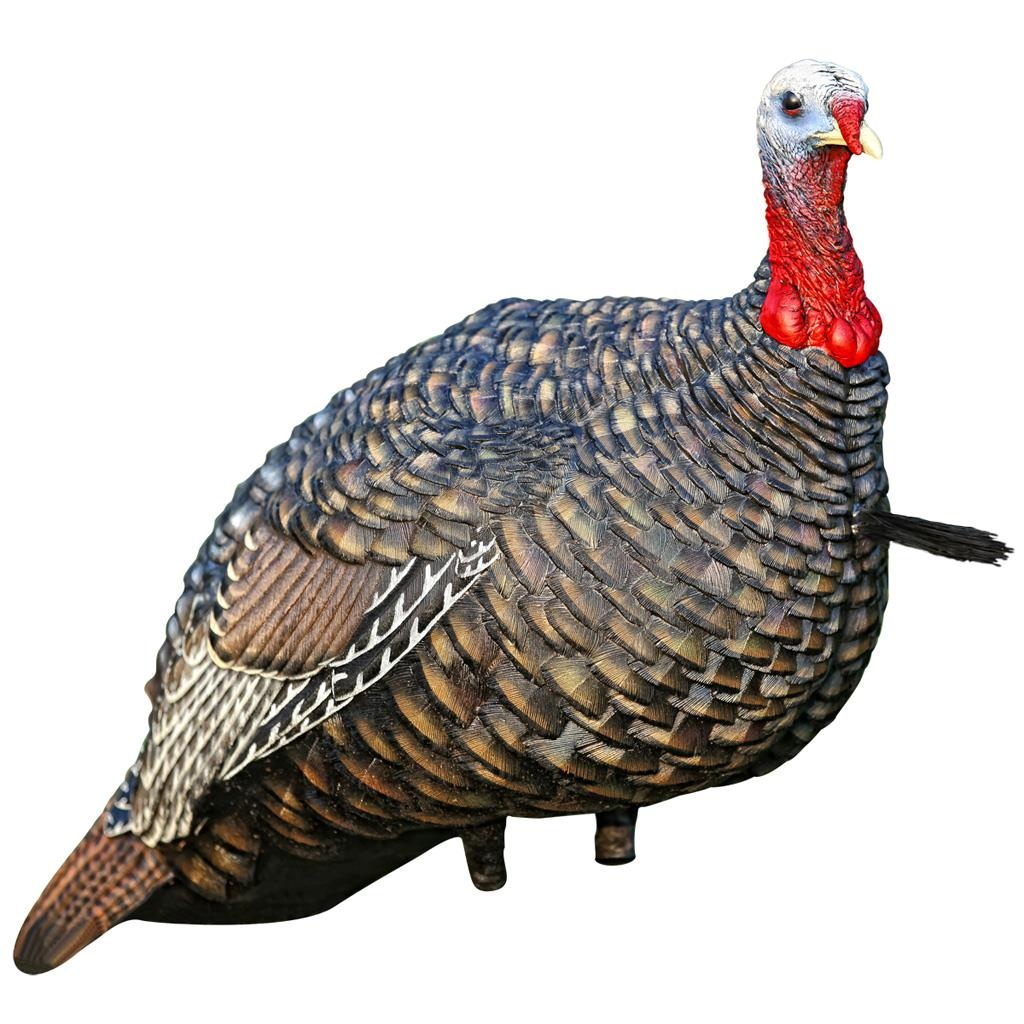
Avian X Quarter Strut Jake Turkey Decoy
Brand: Avian X
Lifelike Collapsible Decoy with incredible detail and no-flake paint. Made from Dura-Rubber for years of use without creasing or denting. One piece folding stake gives the decoy realistic movement without spinning. Quarter strut Jake displays a non-aggressive pose that will bring in both dominate and subdominant gobblers. Includes carry bag, stake, and Zink turkey hunting DVD. Lifelike decoy Incredible detail No-flake paint Will not crease or dent Non-aggressive jake
Category: Sporting Goods > Outdoor Recreation > Hunting & Shooting > Hunting > Wildlife Attractants > Hunting & Wildlife Decoys